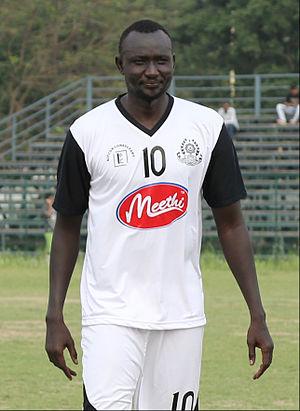
James Joseph Saeed Moga est un footballeur sud-soudanais, qui joue actuellement dans le club indien du Sporting Clube do Goa.